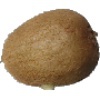
Label: Kiwi 1